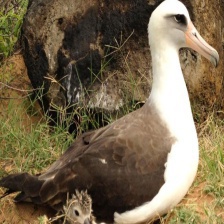
Species: ALBATROSS
Scientific name: DIOMEDEIDAE